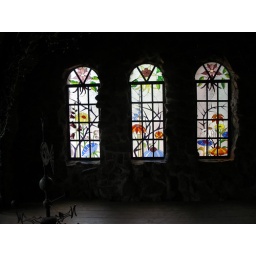
All of the stained glass in the castle has been donated by visitors enamoured by Mr. Bishop's insanity